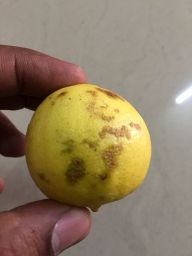
Fruit: Lime
Quality: Bad